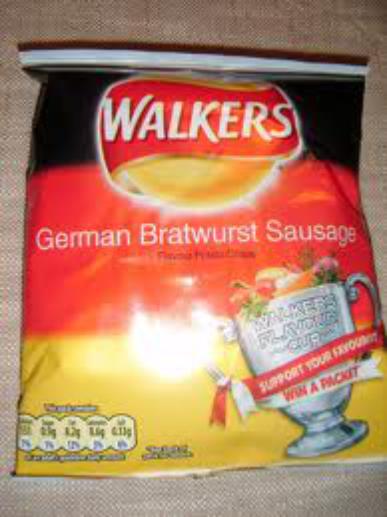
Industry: Food